Back to 1942

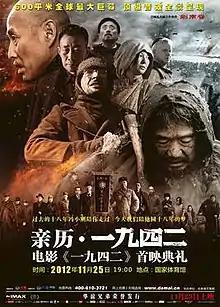
Theatrical release poster

Back to 1942 is a 2012 Chinese historical drama film directed by Feng Xiaogang. It is based on Liu Zhenyun's novel "Remembering 1942", and is about a major famine in Henan, China, during the Second Sino-Japanese War. On 11 November 2012, the film premiered at the International Rome Film Festival. The film was selected as the Chinese entry for the Best Foreign Language Film at the 86th Academy Awards, but was not nominated.